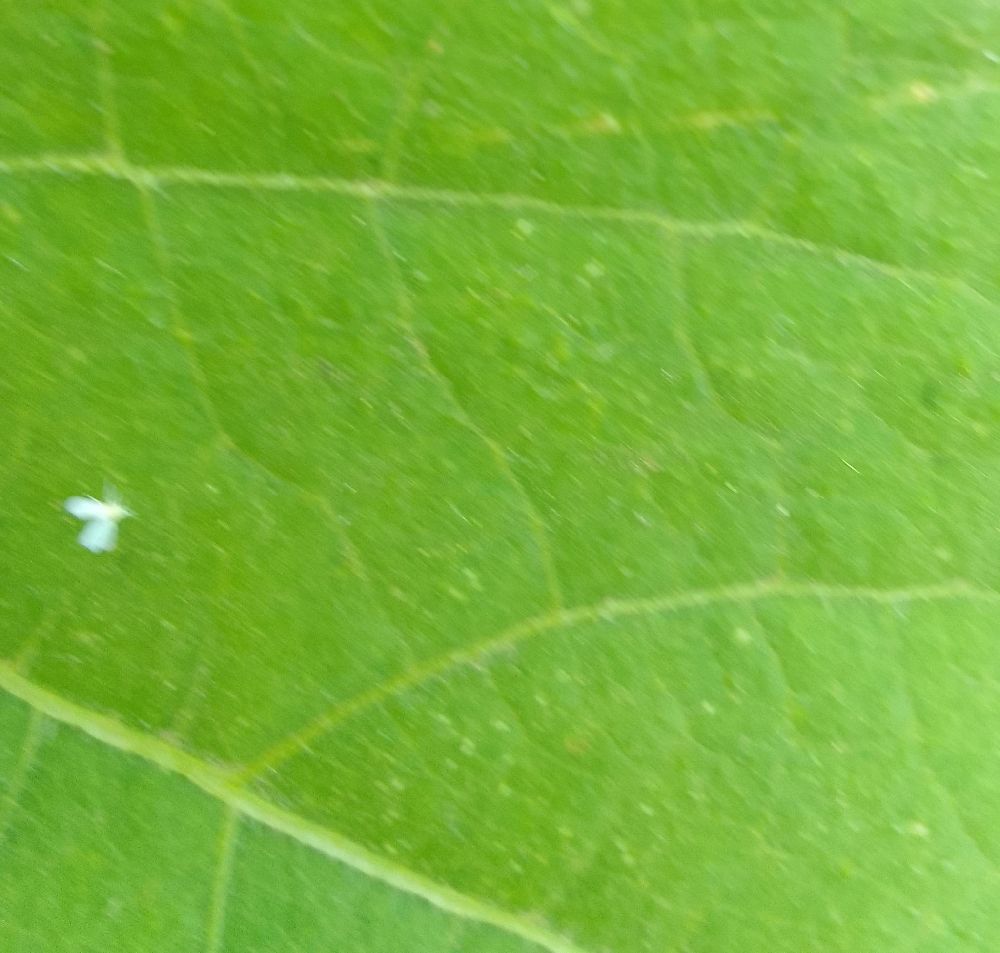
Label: healthy